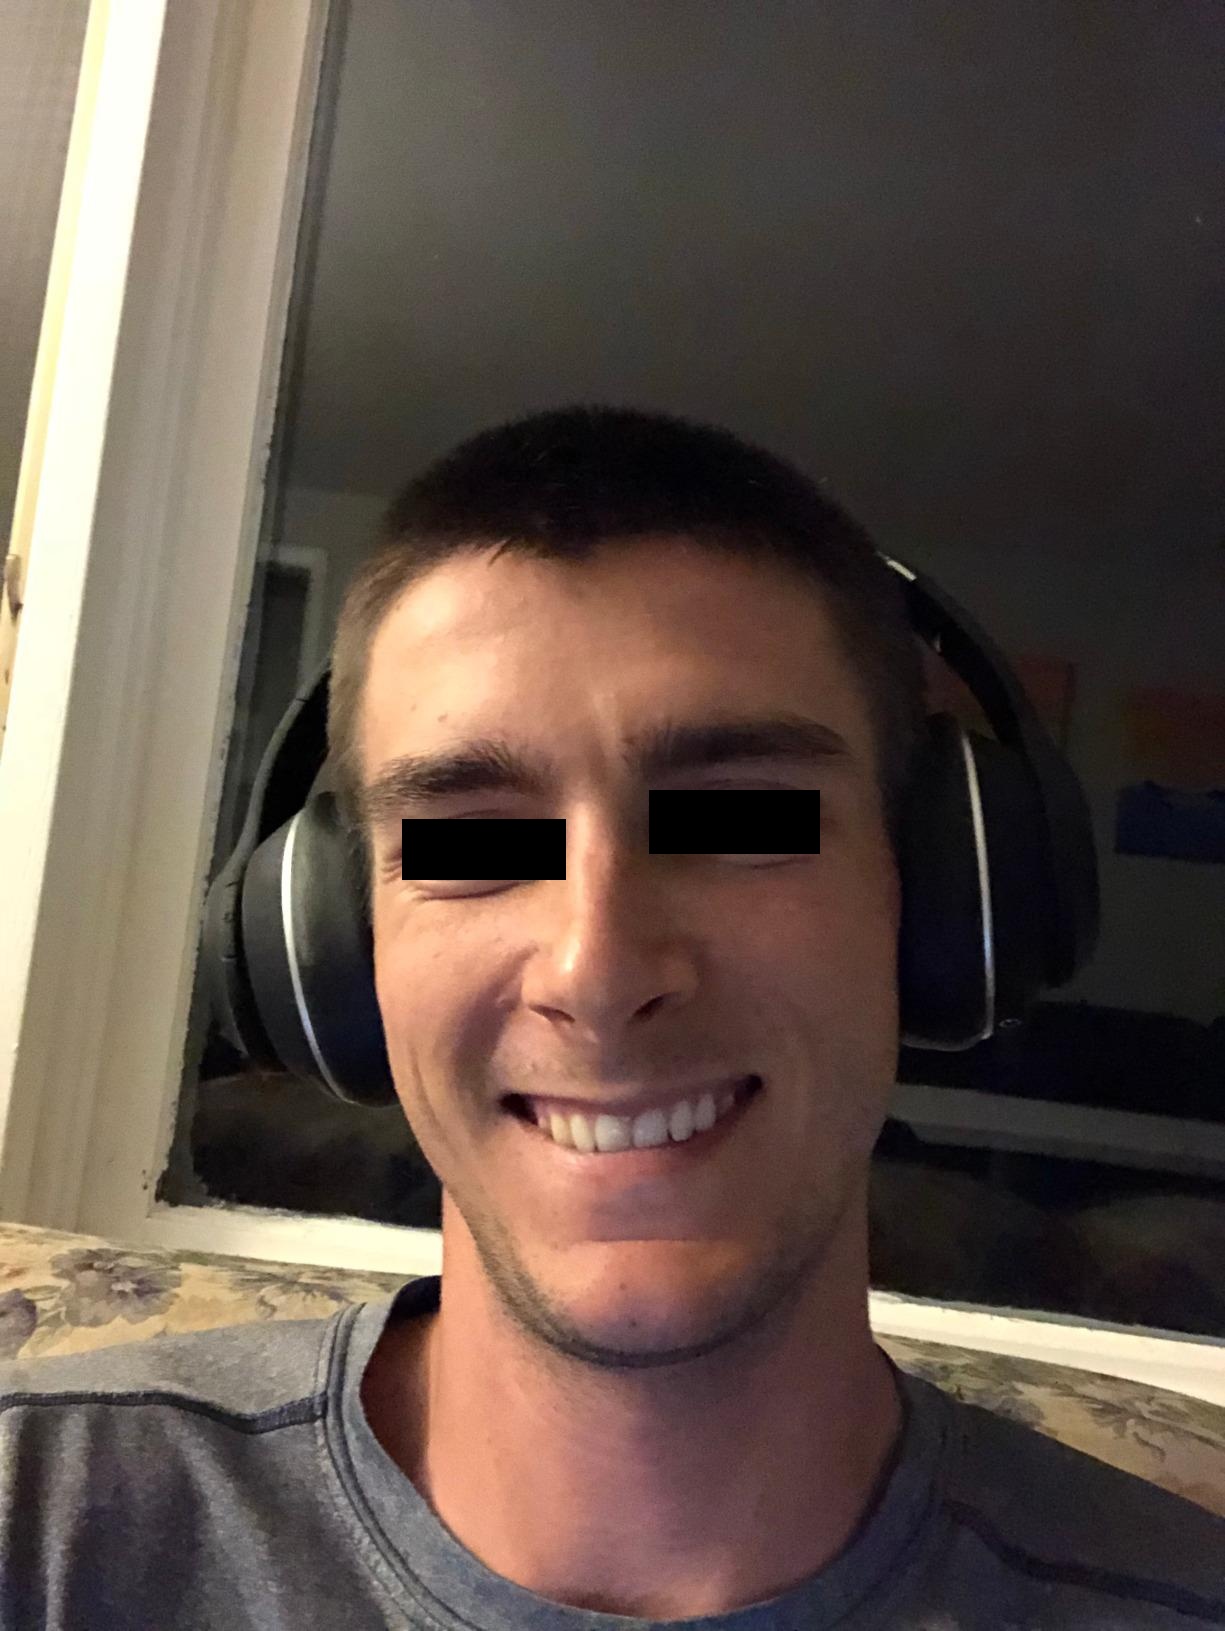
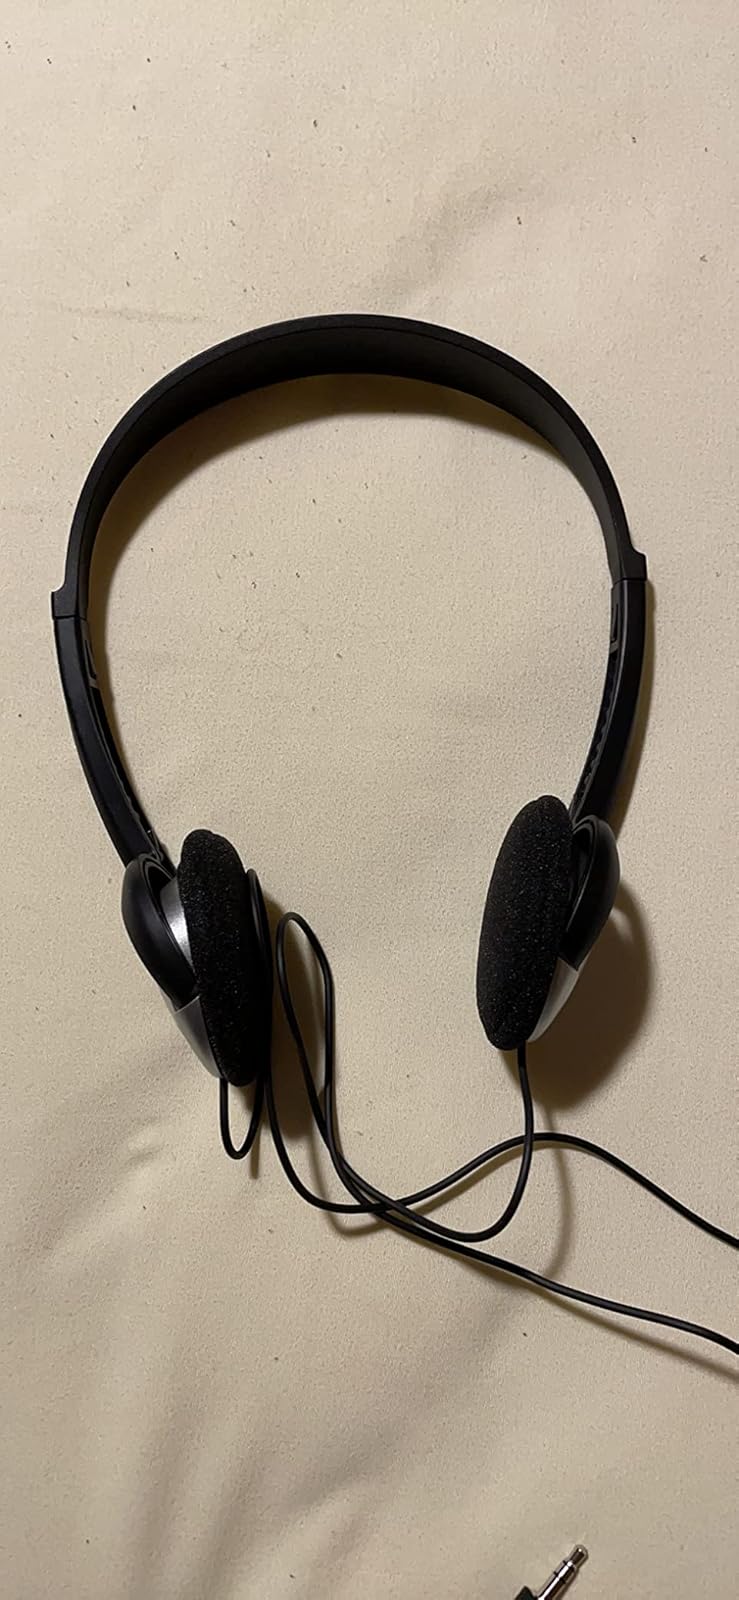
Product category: headphones
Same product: no